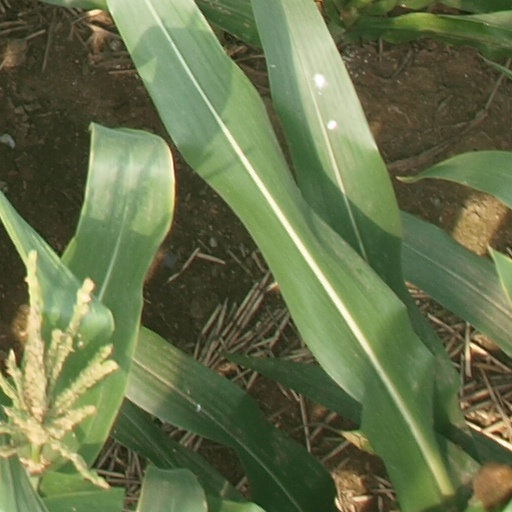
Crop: maize; corn